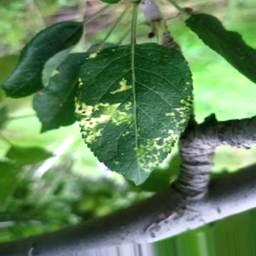
Label: Apple_Mosaic